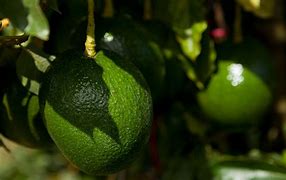
Label: Avocado